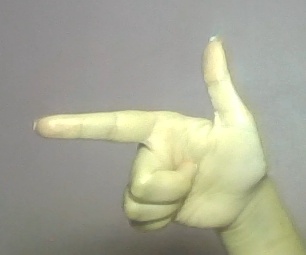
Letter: yaa